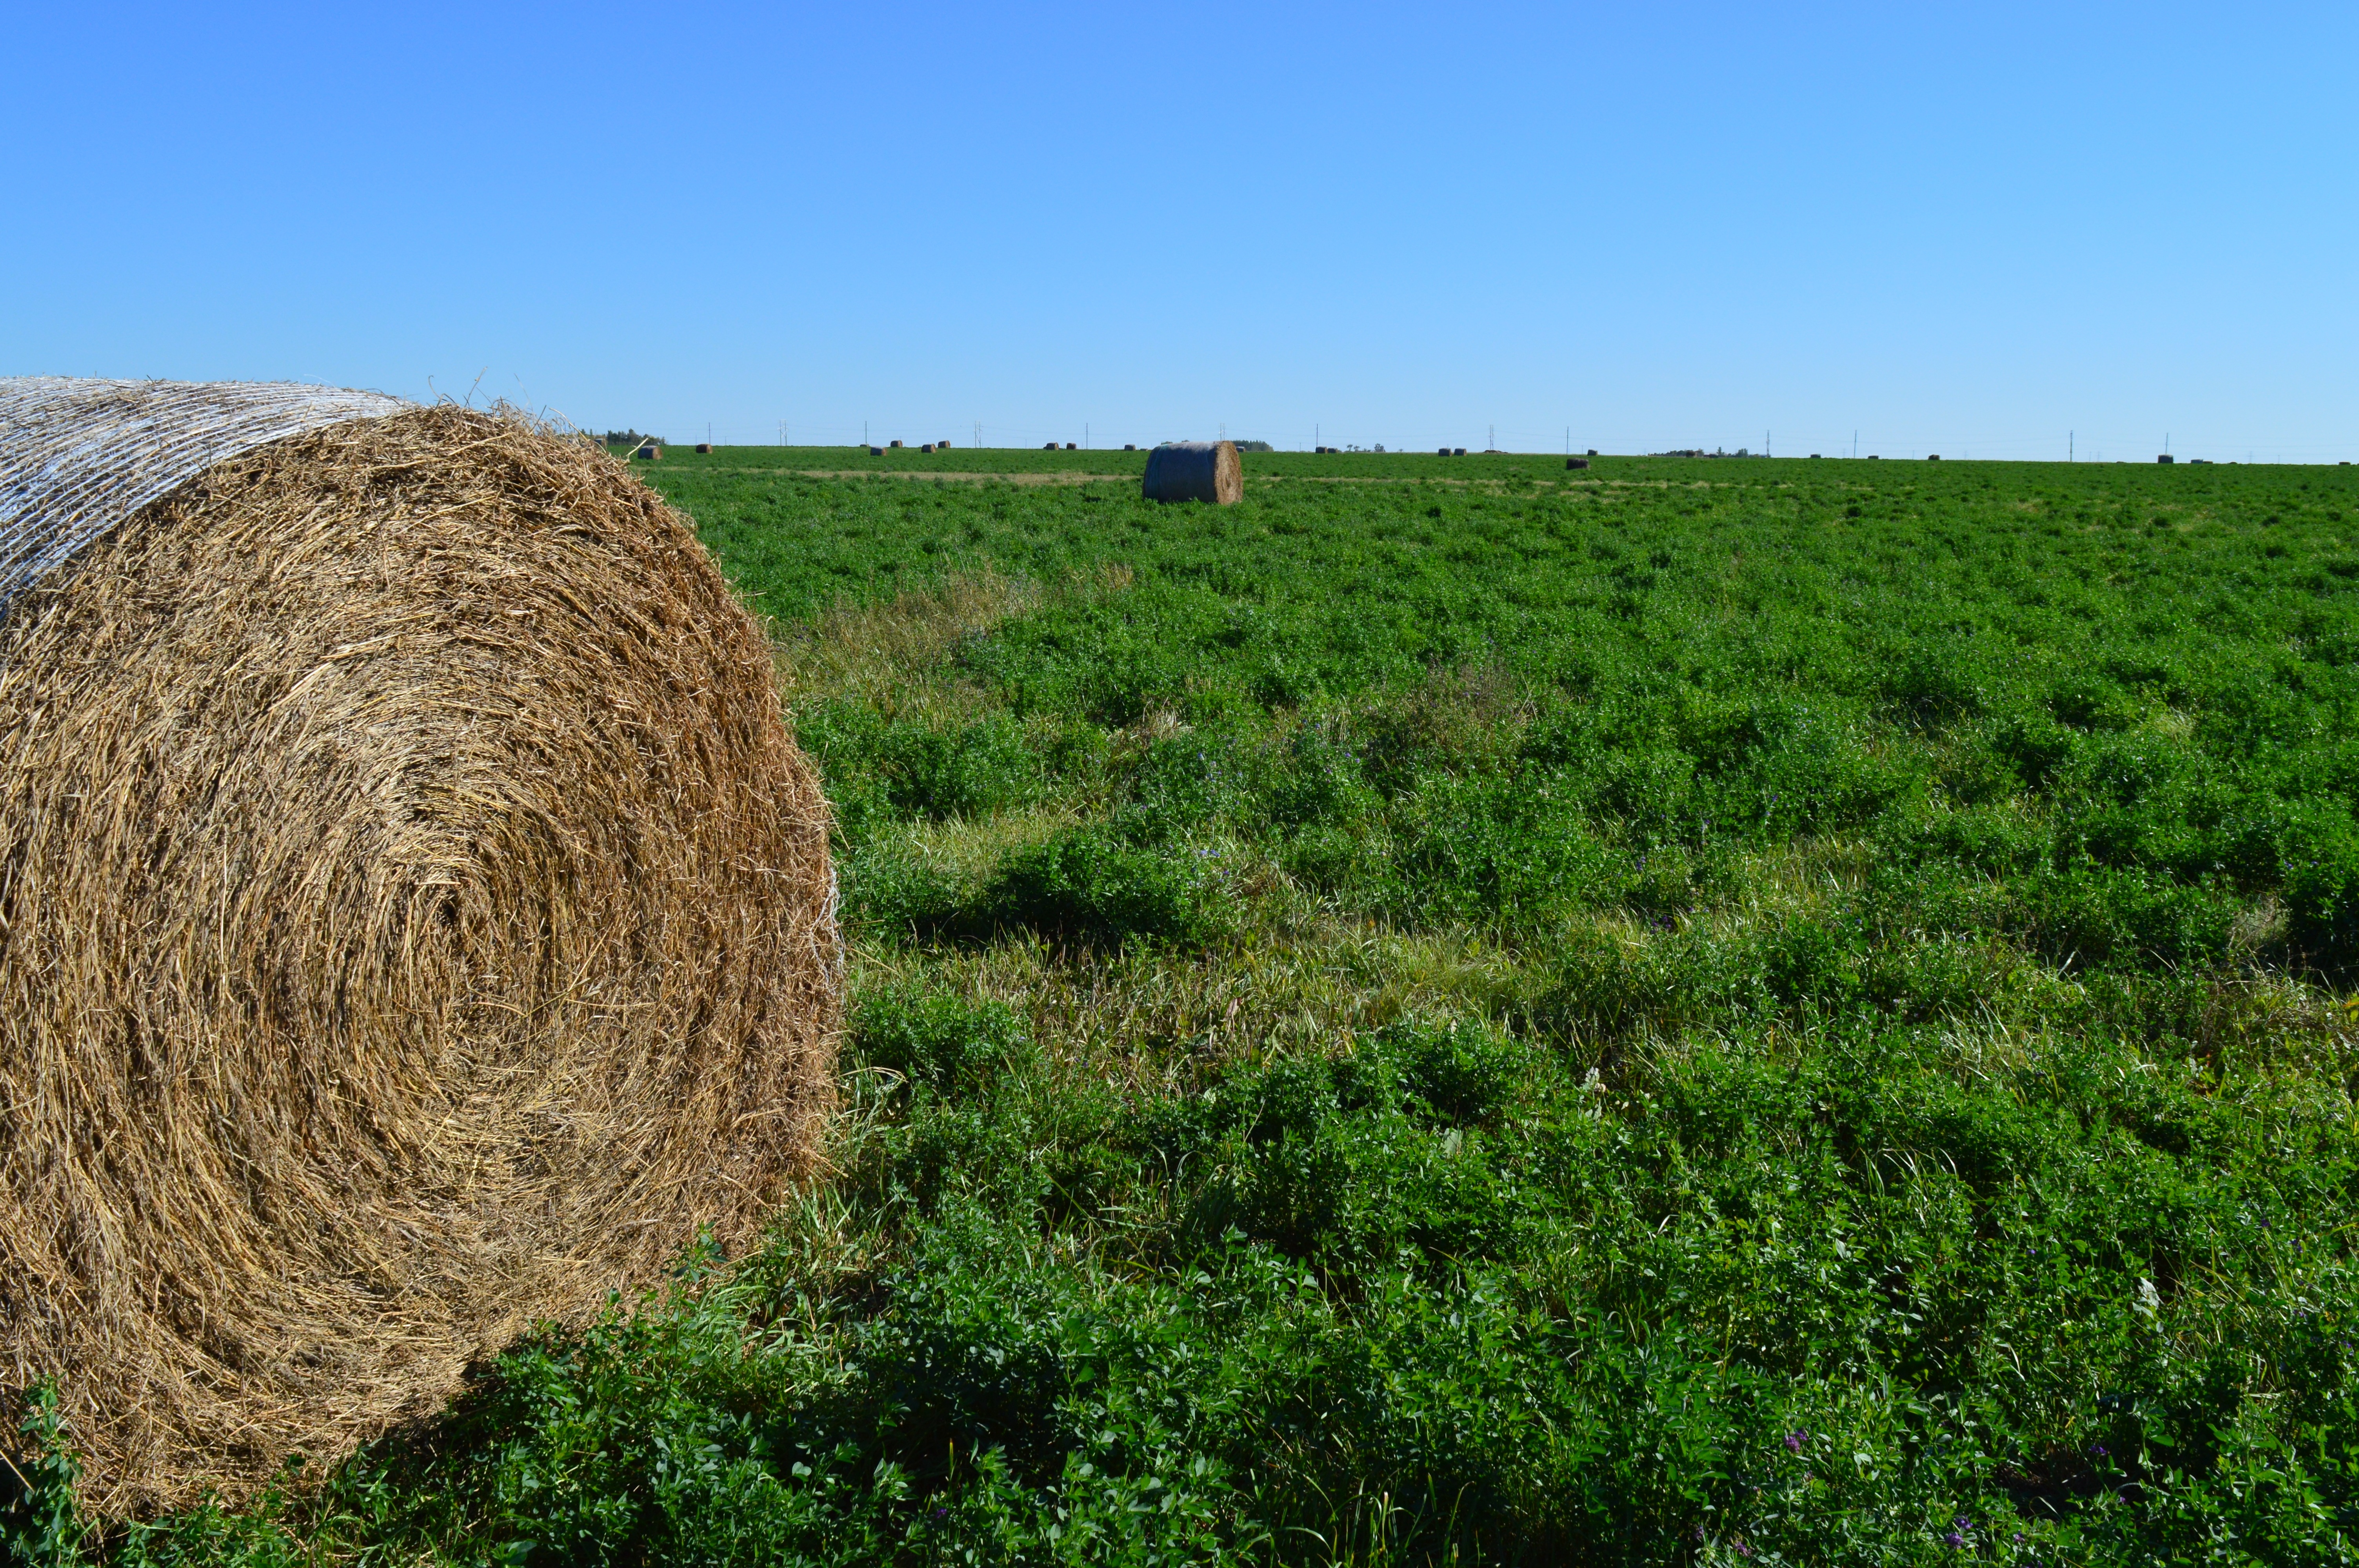
tree, nature, grass, plant, hay, field, farm, lawn, meadow, prairie, countryside, hill, flower, country, rural, harvest, crop, pasture, soil, agriculture, haystack, plain, farmland, hay bale, agricultural, canada, grassland, shrub, straw, roll, plantation, habitat, ecosystem, saskatchewan, rural area, natural environment, grass family